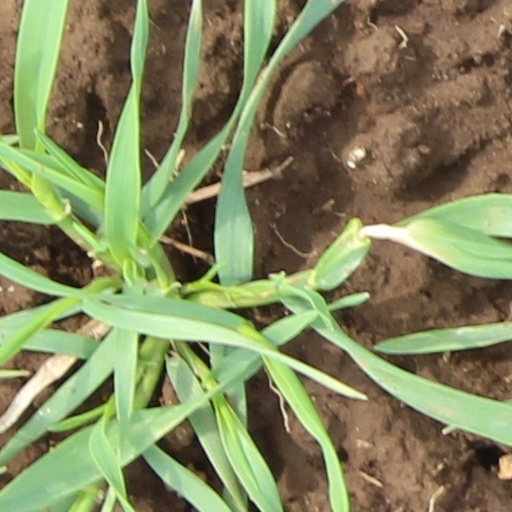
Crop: wheat